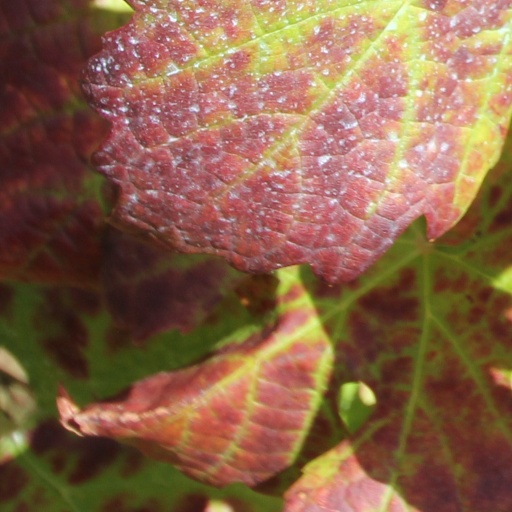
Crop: grape